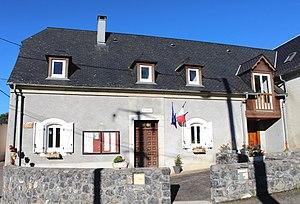
Mairie d'Arrodets-ez-Angles (Hautes-Pyrénées)
Arrodets-ez-Angles est une commune française située dans le département des Hautes-Pyrénées, en région Occitanie.